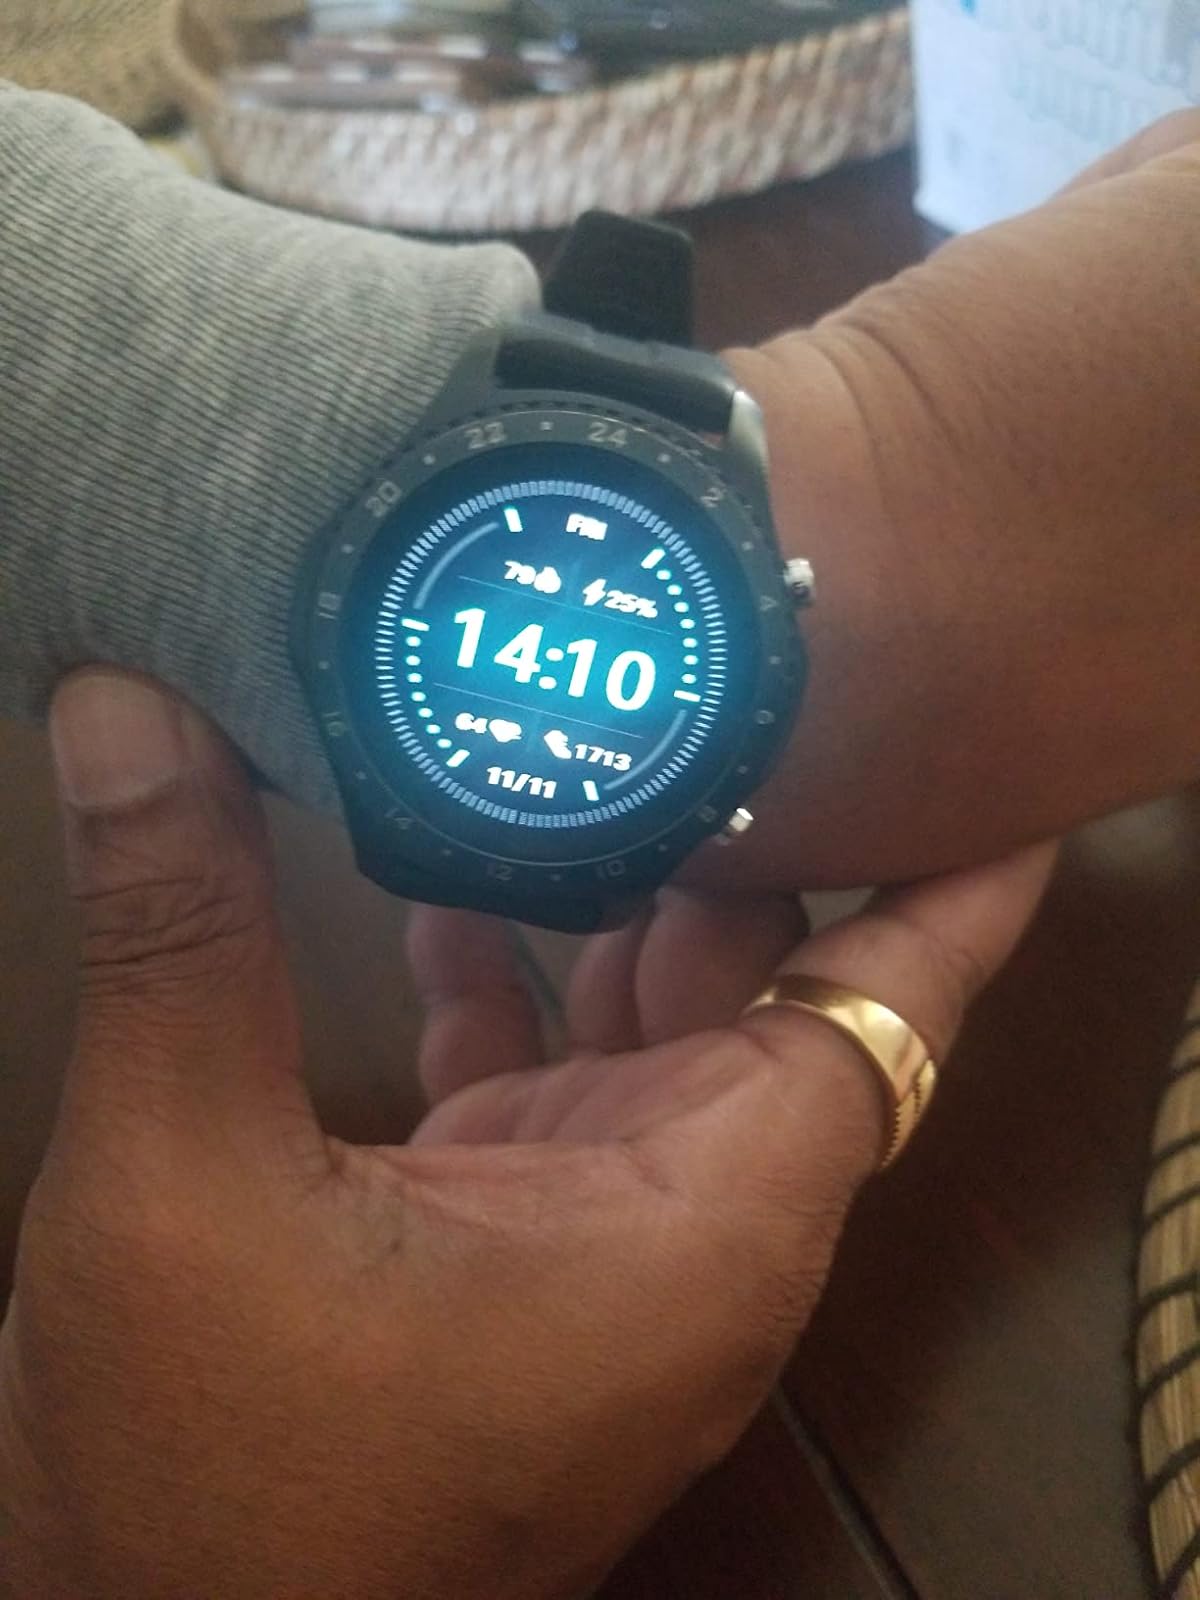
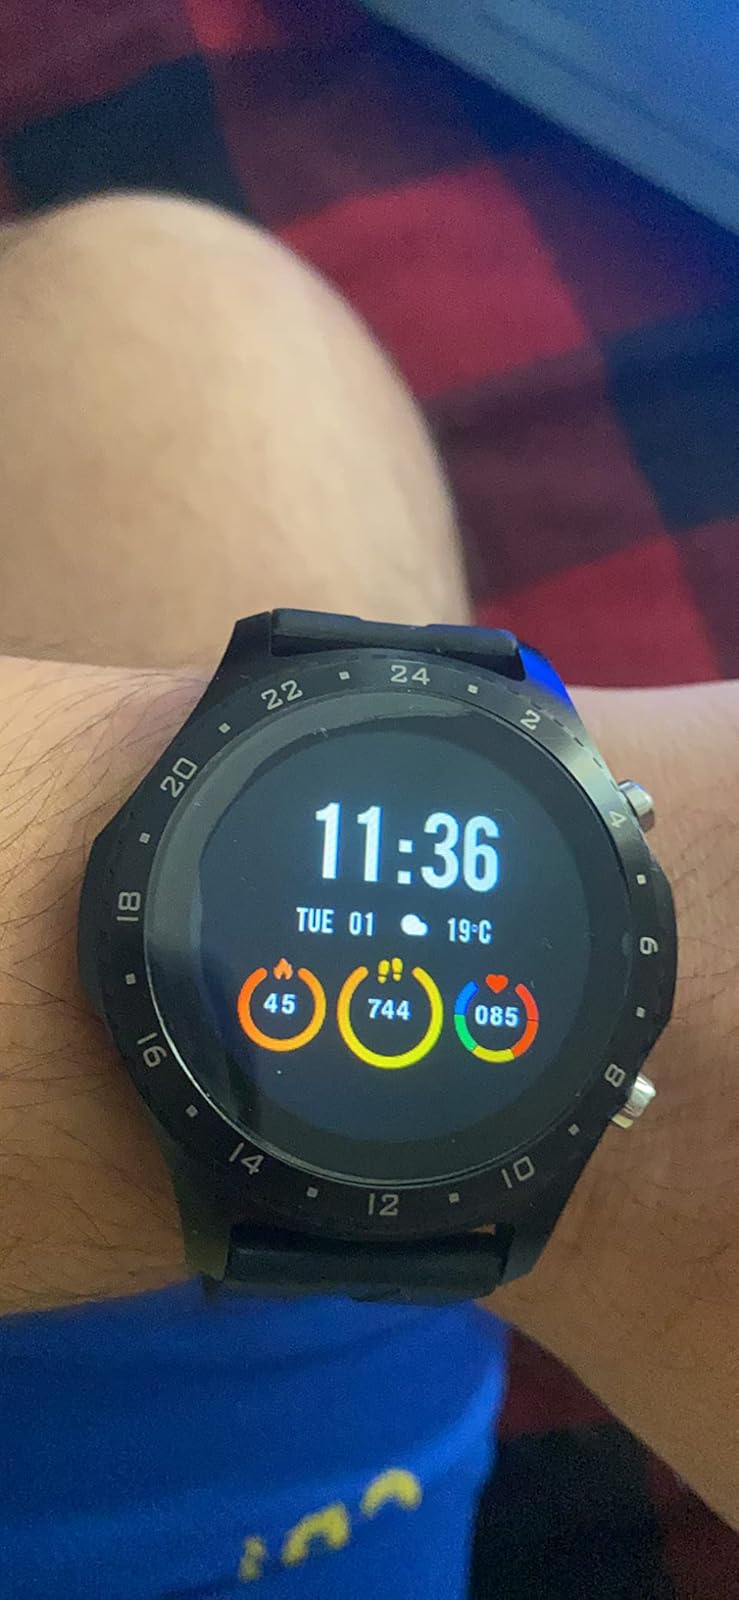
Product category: smartwatch
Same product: yes